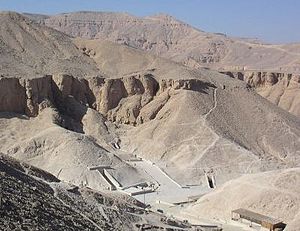
Kongernes Dal
En del af Kongernes Dal, set oppefra
Kongernes Dal, eller Wadi el-Muluk på arabisk, er en dal i Egypten, hvor gravene for faraoerne i Det nye rige blev bygget. Dalen ligger ved Nilens vestlige bred overfor fortidens Theben. Dalen er inddelt i en vestlig og en østlig del med de vigtigste grave i den østlige dal.